Injection well

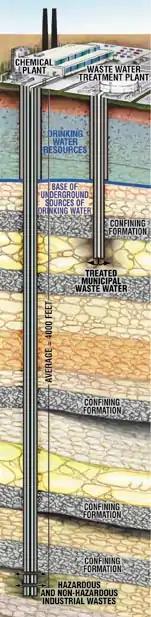
Deep injection well for disposal of hazardous, industrial and municipal wastewater; a "Class I" well under USEPA regulations.

An injection well is a device that places fluid deep underground into porous rock formations, such as sandstone or limestone, or into or below the shallow soil layer. The fluid may be water, wastewater, brine (salt water), or water mixed with industrial chemical waste.